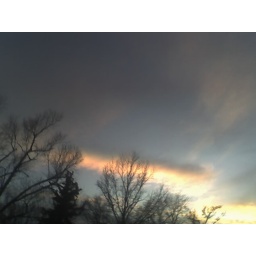
outdoors windy day, clouds moving, sun setting, trees in foreground